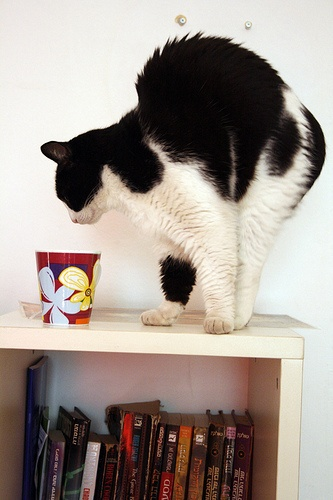
A cat standing on top of a book shelf filled with books.
A cat is hunched up on a small book case.
The cat has his back arched on the book shelf.
a cat standing on top of  book shelf and looking into a cup
A black and white cat stretching out next to a coffee mug.